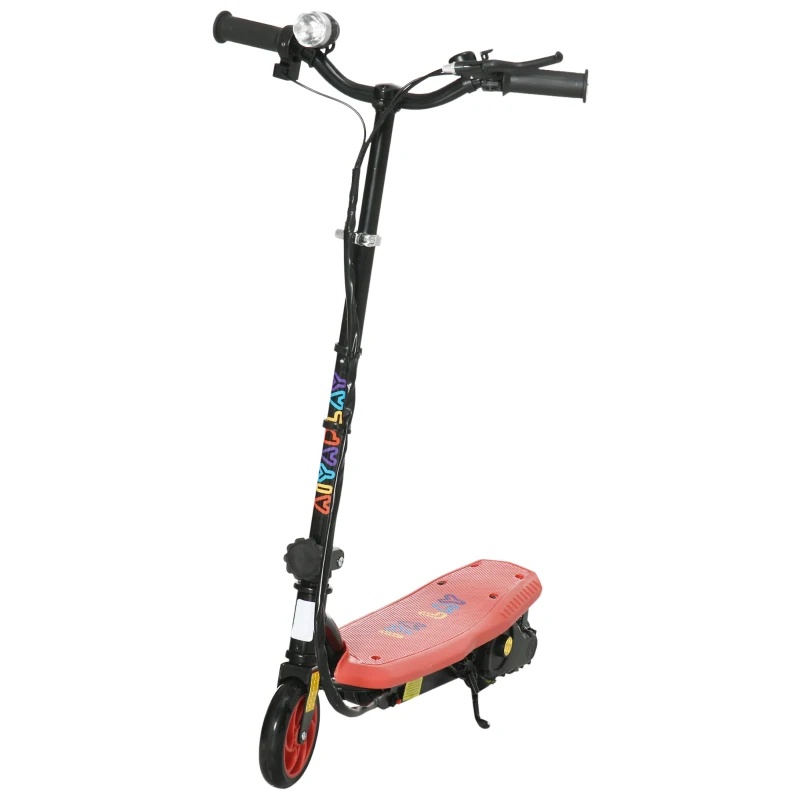
Electric Scooter for Kids Ages 7-14, Foldable with LED Headlights in Bright Red Color
Brand: HOMCOM
Let the fun begin with the HOMCOM kids electric scooter – perfect for young riders aged 7 to 14. A single 5–8 hour charge powers up to 10km of smooth cruising at speeds of up to 12km/h. The adjustable handlebar (93–105cm) grows with your child, and the foldable design makes it easy to store or carry. With a hand brake, warning bell, and LED headlights in three modes (strong, weak, flicker), every ride is safe, bright, and exciting.
Category: Sporting Goods > Outdoor Recreation > Riding Scooters > E-Scooters > Youth E-Scooters